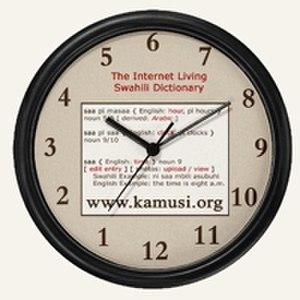
Le Projet Kamusi est un dictionnaire coopératif en ligne qui a pour but de produire des dictionnaires et d’autres ressources linguistiques dans toutes les langues, et de permettre à chacun d’utiliser ces ressources gratuitement. L’utilisateur peut s’enregistrer et ajouter du contenu. « Kamusi » signifie « dictionnaire » en Swahili. Ce projet appartient à Kamusi Projet International, basé à Genève.